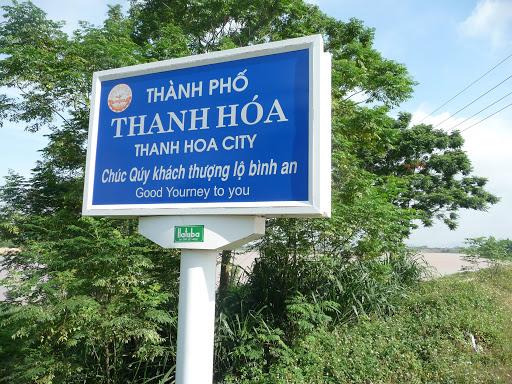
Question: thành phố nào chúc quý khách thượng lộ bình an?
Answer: thành phố thanh hóa chúc quý khách thượng lộ bình an